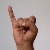
The image shows a hand gesture representing the letter 'I' in Indian Sign Language.